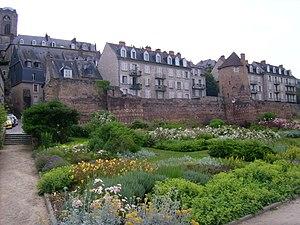
Face nord de l'enceinte Gallo-Romaine du Mans et jardins de Gourdaine
L'enceinte du Mans, anciennement Vindinum ou Vindunum, capitale du peuple gaulois des Aulerques Cénomans, a été édifiée à la fin du IIIᵉ siècle. Elle est très bien conservée sur environ 500 mètres et présente de très belles ornementations géométriques réalisées avec les matériaux polychromes de sa construction. Elle est classée au titre de monument historique depuis 1862.